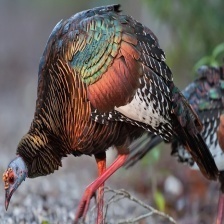
Species: OCELLATED TURKEY
Scientific name: MELEAGRIS OCELLATA